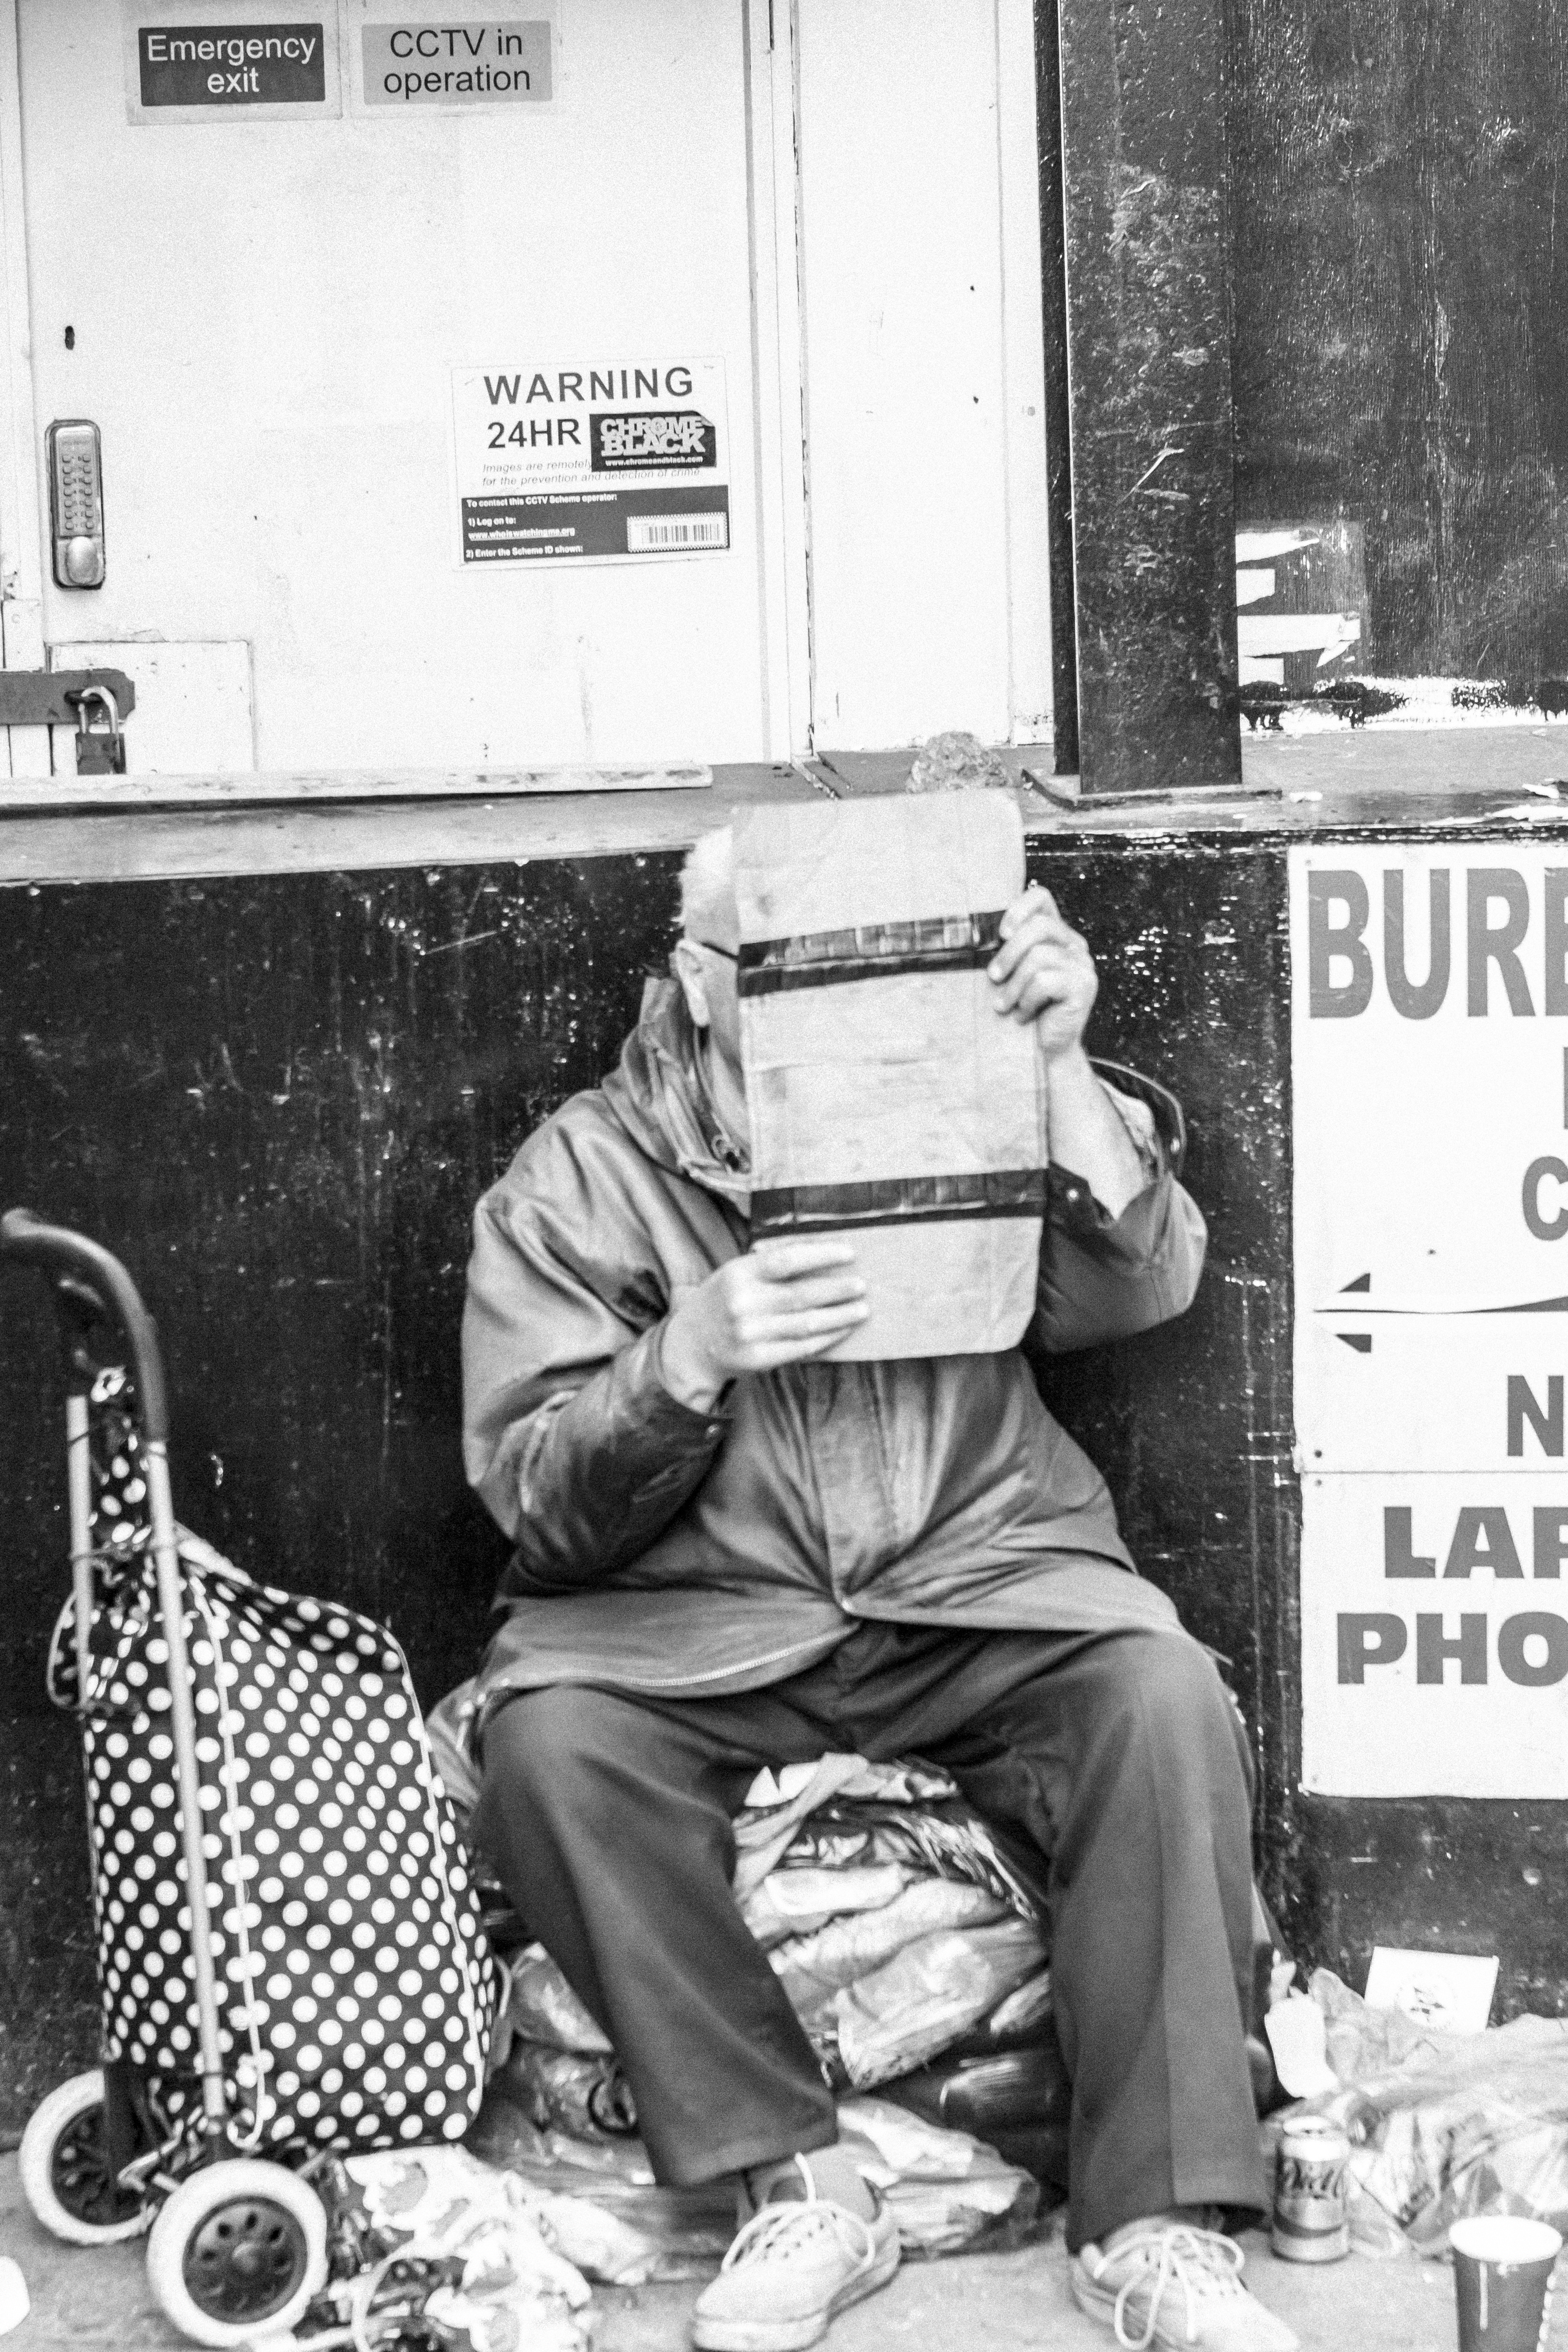
person, black and white, male, sadness, human, empty, monochrome, loneliness, emotional, poverty, problem, depression, failure, monochrome photography